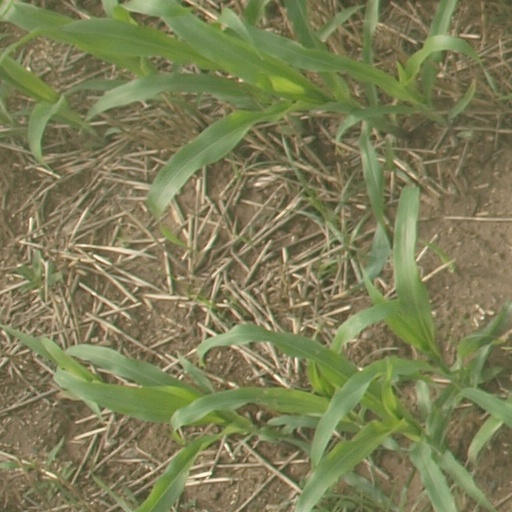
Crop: maize; corn